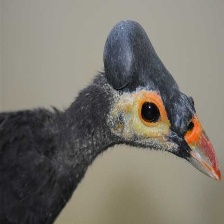
Species: MALEO
Scientific name: MACROCEPHALON MALEO